Asuka, Yamato

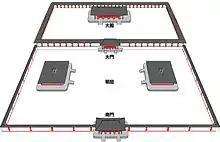
Layout of Oharida Palace

In the Asuka period, various palaces were constructed for each monarch. As soon as one emperor died, the whole court moved to a newly constructed palace, since it was considered dangerous and ominous to remain in a place where a deceased monarch's spirit might reside. Sometimes even during a single emperor's reign, palaces were changed multiple times due to destruction by fire or ill omens. Since these palaces were entirely constructed from wood, none of them have survived, although some archaeological work in modern times has uncovered such remains as stone bases for pillars.